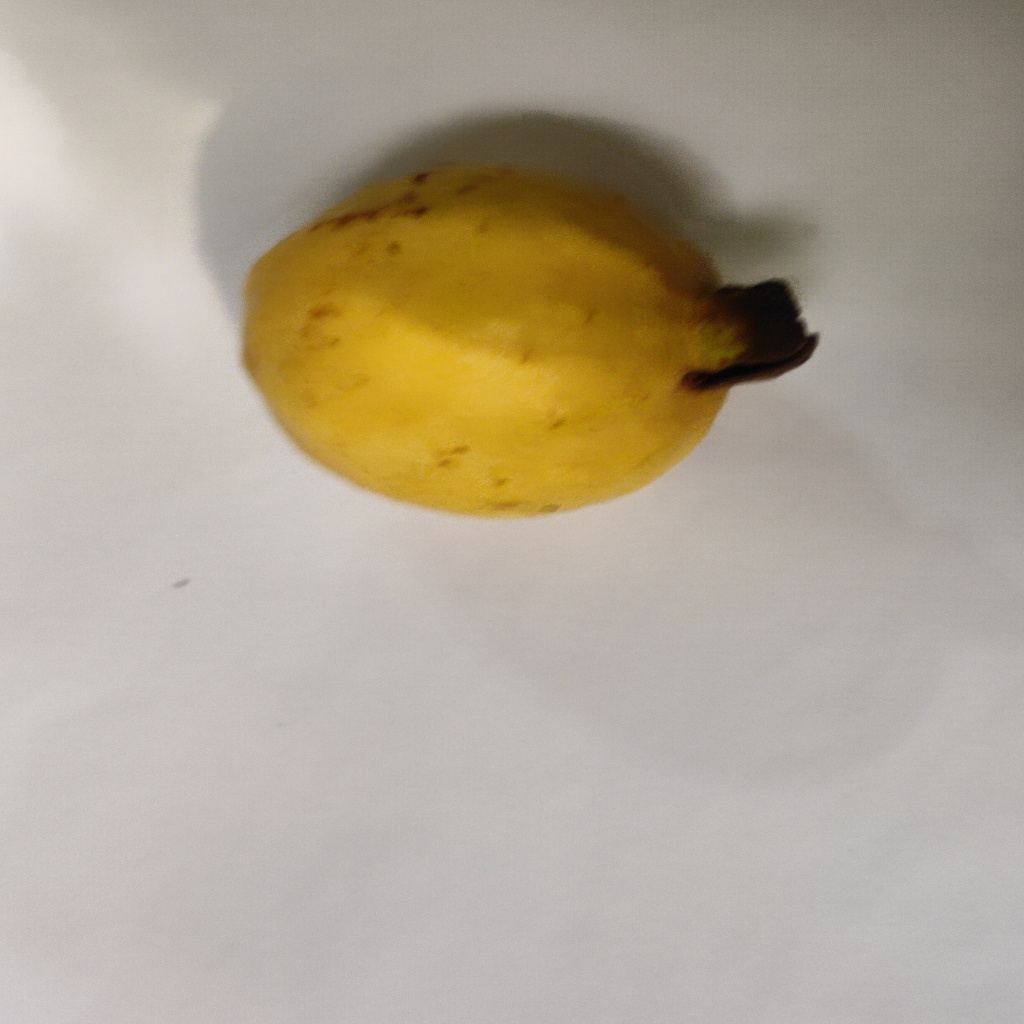
Crop: guava
Quality class: Class_A